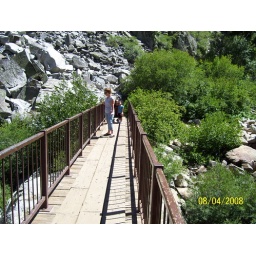
On the Eagle Falls bridge,not much water going under the bridge